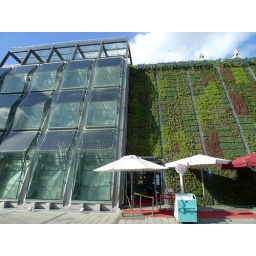
Water wall and green wall of Alsace Case pavilion in the Urban Best Practices Area of Expo 2010, Shanghai